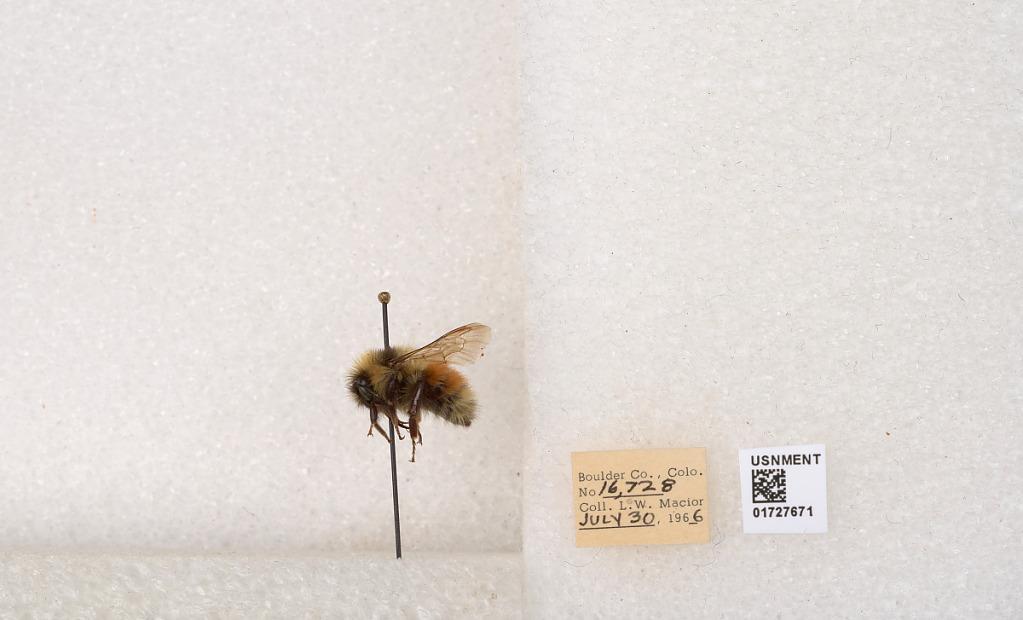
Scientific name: Bombus (Pyrobombus) sylvicola Kirby
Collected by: L. Macior
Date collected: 1966-7-30
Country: United States
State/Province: Colorado
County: Boulder
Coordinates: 40.0925, -105.358